Nancy Meyers

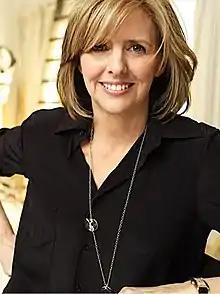
Meyers in 2013

Nancy Jane Meyers (born December 8, 1949) is an American filmmaker. She has written, produced, and directed many critically and commercially successful films. She was nominated for the Academy Award for Best Original Screenplay for "Private Benjamin" (1980). Her film "Baby Boom" (1987) was nominated for the Golden Globe Award for Best Motion Picture - Musical or Comedy. She co-wrote "Father of the Bride" (1991), "Father of the Bride Part II" (1995), and both wrote and directed "The Parent Trap" (1998), "What Women Want" (2000), "Something's Gotta Give" (2003), "The Holiday" (2006), "It's Complicated" (2009), and "The Intern" (2015).